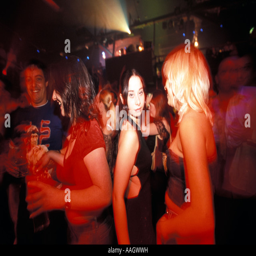
young women dancing in nightclub